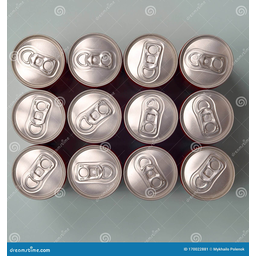
Label: metal